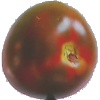
Label: Tomato Maroon 1